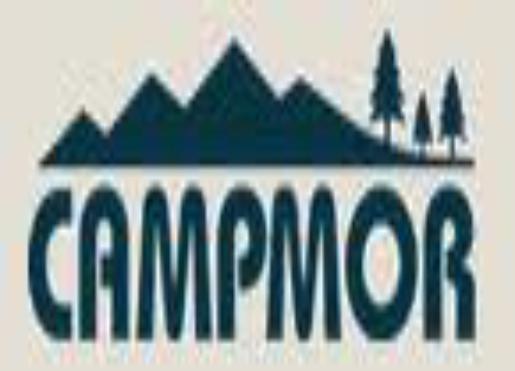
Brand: Campmor
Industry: Clothes